All Souls (novel)

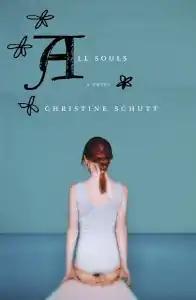

All Souls is a 2008 novel by American writer Christine Schutt. The book takes place in New York City, and follows the lives of faculty and students at the fictional Siddons School.